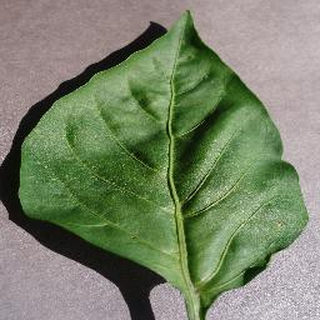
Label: healthy_bell_pepper